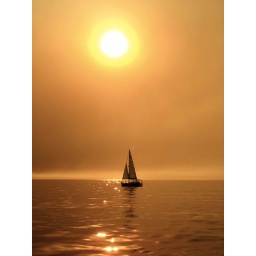
It was only 3pm, but the fires lit the sky in a hazy orange glow.